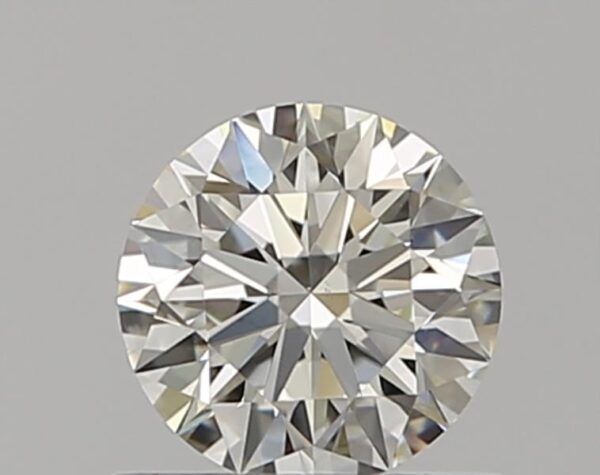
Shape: round
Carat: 0.52
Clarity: VS1
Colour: K
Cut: EX
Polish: EX
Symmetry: EX
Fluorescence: F
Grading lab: GIA
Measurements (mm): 5.11 x 5.14 x 3.19